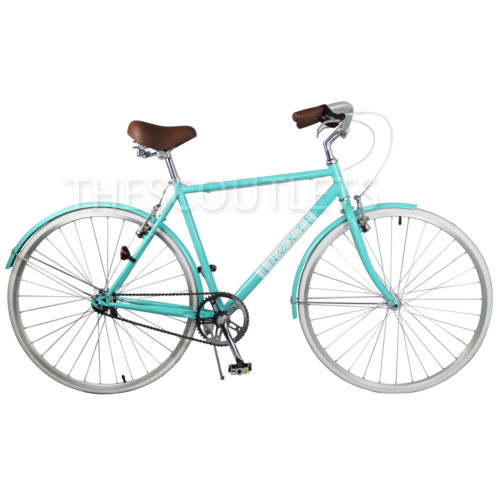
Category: bicycle